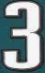
Number: 3